Western India Regional Council

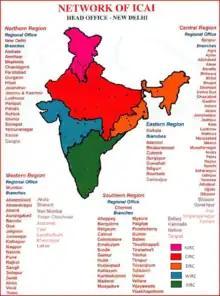
Map of India showing the jurisdictions of the five Regional Councils of ICAI, with WIRC marked in blue.

In all, WIRC has 32 branches, with the recent most "Kalyan-Dombivli" branch being formed on 17 January 2016. The main regional office of WIRC is located at Mumbai in Maharashtra.